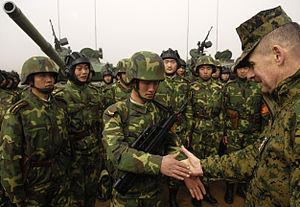
L'Armée populaire de libération, fut fondée sous le nom d'Armée rouge chinoise par le Parti communiste chinois le 1ᵉʳ août 1927 au tout début de la guerre civile qui l'opposa au Guomindang. Après la guerre sino-japonaise, les troupes communistes furent rebaptisées Armée populaire de libération. C'est depuis le nom officiel de l'Armée nationale de la république populaire de Chine. Avec plus de deux millions de soldats actifs, l'APL est depuis la disparition de l'Armée rouge la plus grande du monde en termes d'effectifs. L'APL est composé depuis le 1ᵉʳ janvier 2016 de cinq services — l'armée, la marine, la force aérienne, la Force des fusées, la Force de soutien stratégique supporté par la Police armée du peuple et la milice. L'insigne de l'Armée populaire de libération se compose d'une étoile rouge portant les caractères chinois pour huit et un, se référant au 1ᵉʳ août.